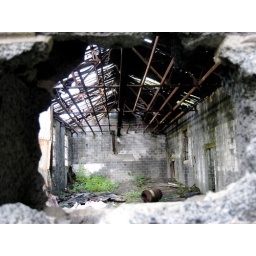
Looking through a hole in the wall in an abandoned building outside Centralia, Pennsylvania